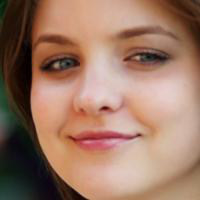
Age group: age 11-20